Constitution of 3 May 1791

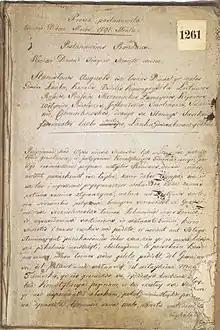
Manuscript of the 3 May Constitution in Lithuanian

The Constitution of 3 May 1791 reflected Enlightenment influences, including Rousseau's concept of the social contract and Montesquieu's advocacy of a balance of powers among three branches of government—legislative, executive, and judicial—and of a bicameral legislature. As stated in Article V of the 3 May 1791 Constitution, the government was to ensure that "the integrity of the states, civil liberty, and social order shall always remain in equilibrium." Jacek Jędruch writes that the liberality of the 3 May 1791 Constitution's provisions "fell somewhere below [that of] the French Constitution of 1791, above [that of the Canadas'] Constitutional Act of 1791, and left the [1794] General State Laws for the Prussian States far behind, but did not equal [that of] the American Constitution [that went into force in 1789]." King Stanisław August Poniatowski was reported to have said that the 3 May 1791 Constitution was "founded principally on those of England and the United States of America, but avoiding the faults and errors of both, and adapted as much as possible to the local and particular circumstances of the country." However, Polish historians report the Constitution as having been described as "based mainly on the United States Constitution, but minus the latter's flaws, and adapted to Poland's circumstances." George Sanford writes that the Constitution of 3 May 1791 provided "a constitutional monarchy close to the English model of the time."